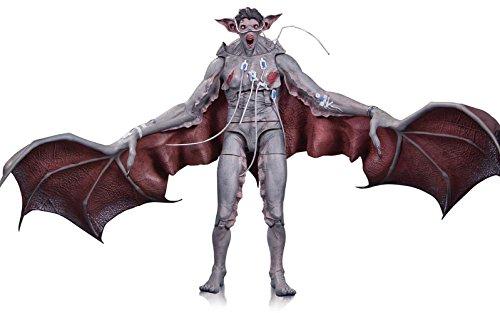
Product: DC Collectibles Batman: Arkham Knight: Man-Bat Action Figure
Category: Toys & Games | Collectible Toys | Statues, Bobbleheads & Busts
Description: From the hit Batman: Arkham Knight videogame.
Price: $39.99
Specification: ProductDimensions:7x4x1inches|ItemWeight:1.15pounds|ShippingWeight:1.23pounds(Viewshippingratesandpolicies)|DomesticShipping:ItemcanbeshippedwithinU.S.|InternationalShipping:ThisitemcanbeshippedtoselectcountriesoutsideoftheU.S.LearnMore|ASIN:B0126406G0|Itemmodelnumber:AUG150319|Manufacturerrecommendedage:14-15years